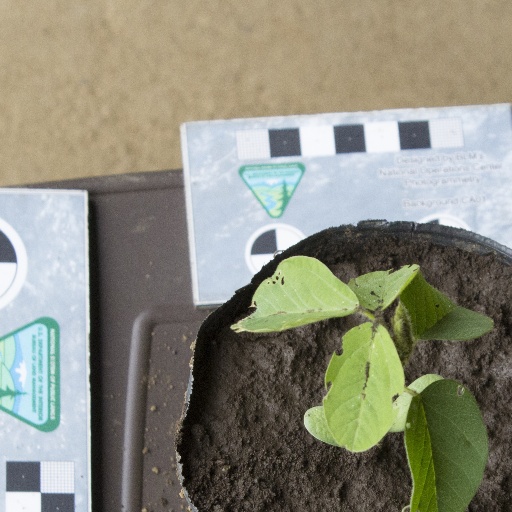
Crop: soybean